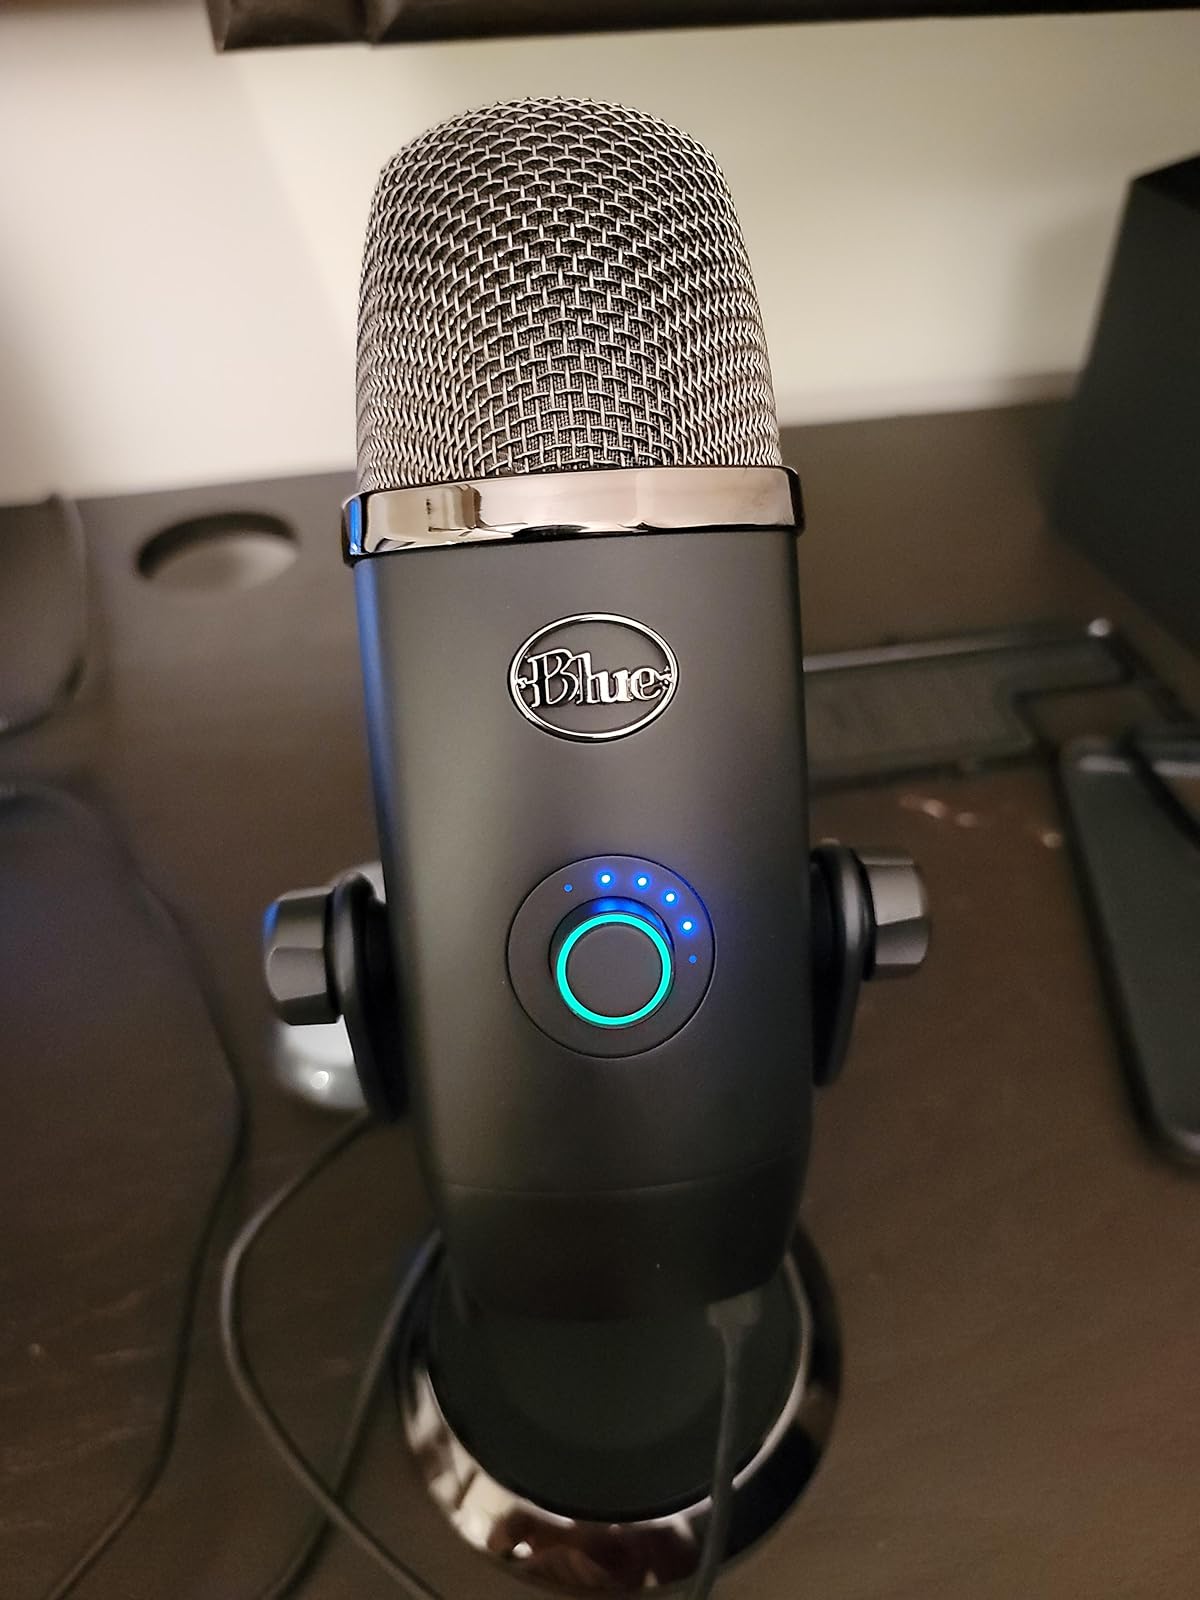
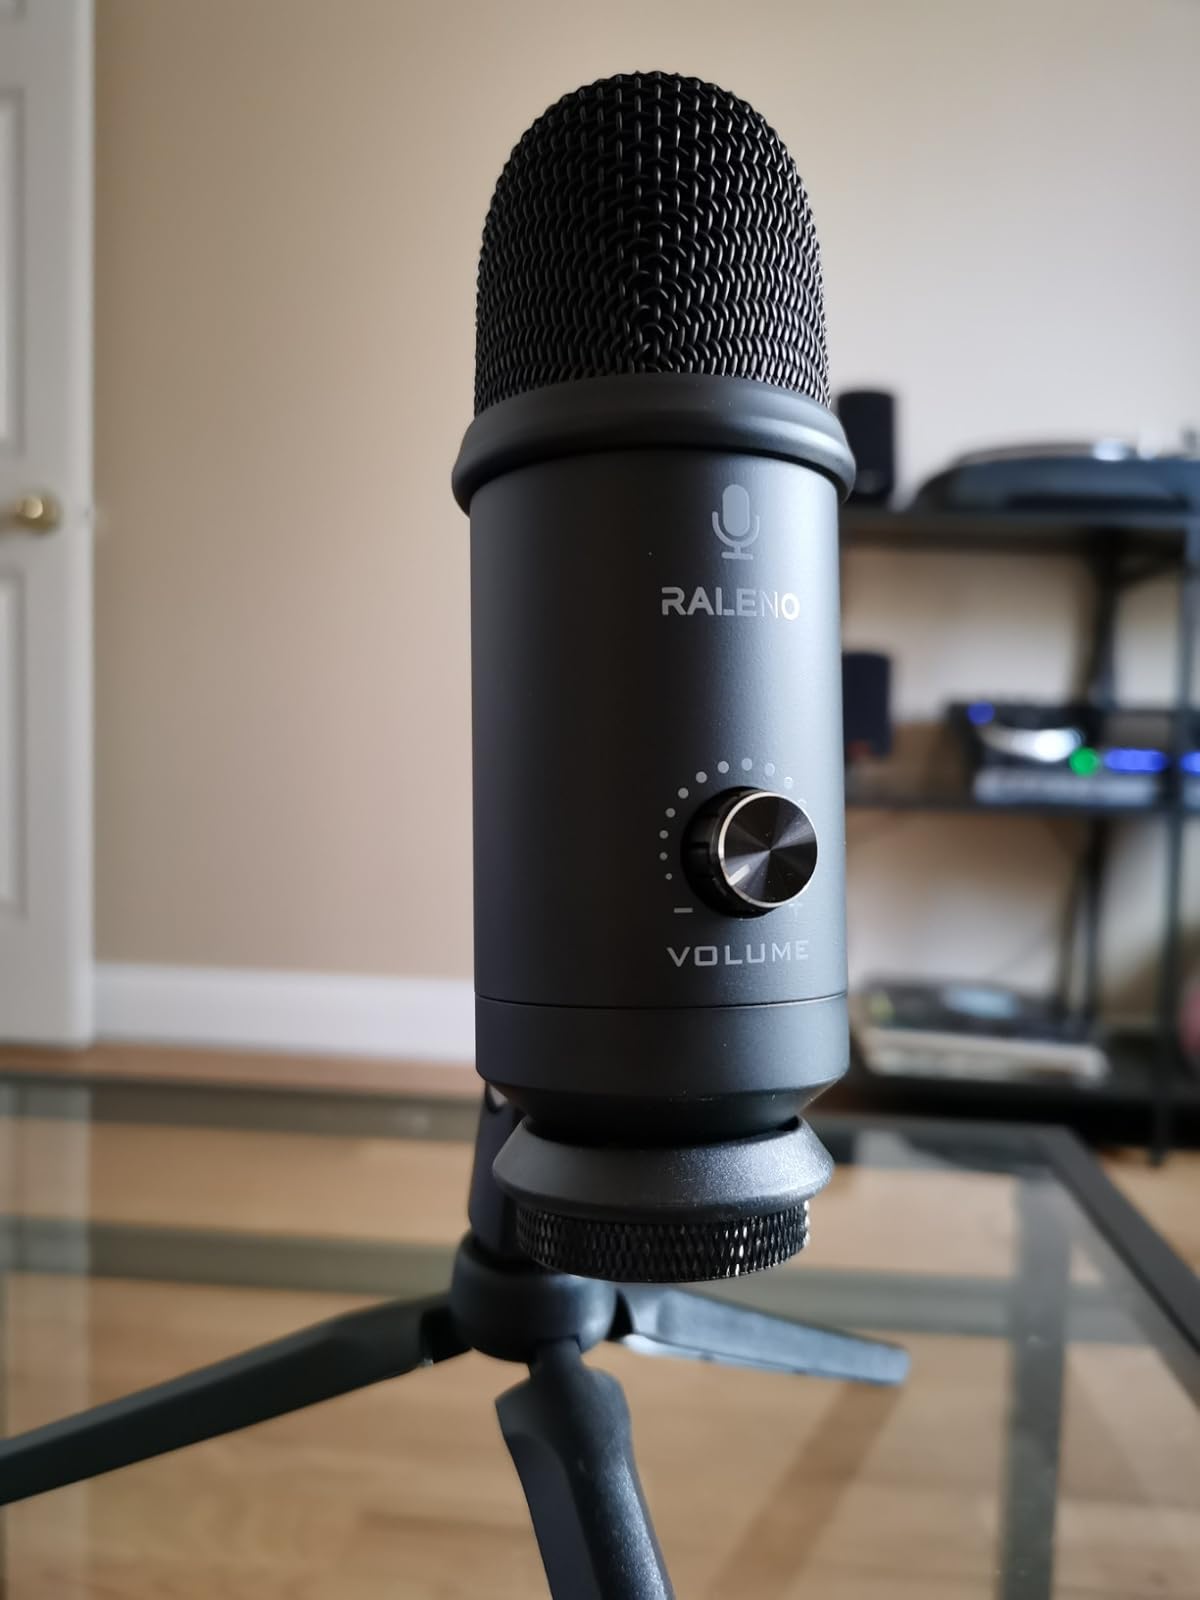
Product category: microphone
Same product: no